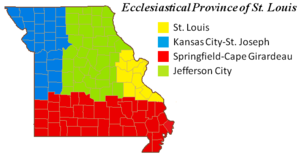
Les juridictions catholiques des États-Unis sont au nombre de 197, reparties en